Texas Historical Commission

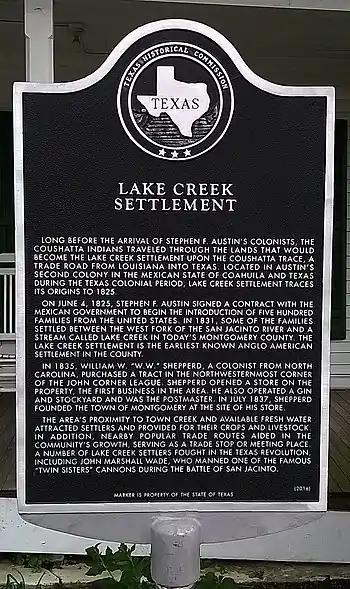
Texas Historical Commission marker approved for the Lake Creek Settlement located in front of the N. H. Davis Museum and Pioneer Complex, 308 Liberty Street, Montgomery, Texas in the Texas Forest Trail region

The Texas Historical Commission administers this statewide heritage tourism program. This program is historically based in the ten scenic driving regions that Texas Department of Transportation and Gov. John Connally designated in 1968 in connection with the World's fair in San Antonio, Texas, called HemisFair '68. After the fair, these trails were all but forgotten. The Texas Historical Commission began its program based on these historical designations in 1998, starting with the Texas Forts Trail. The goal of the program is to promote heritage tourism and historic preservation.